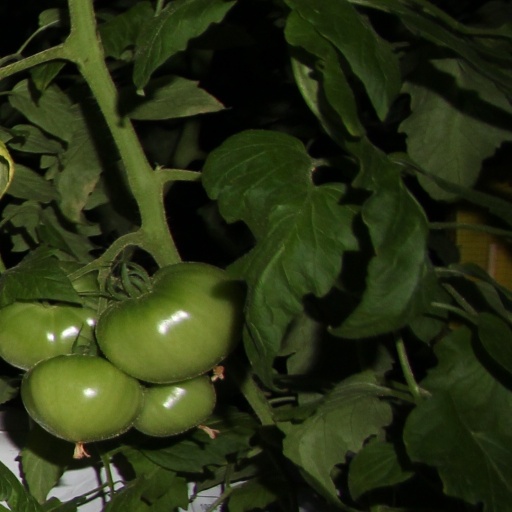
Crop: tomato